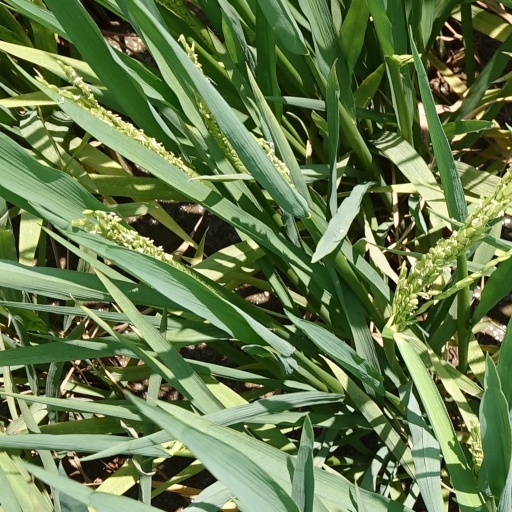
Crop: rice